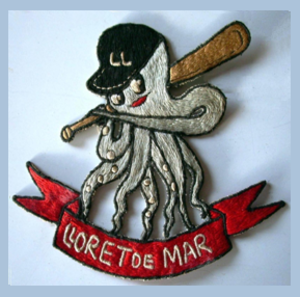
Le Pops fut un club de baseball à Lloret de Mar, ville de la côte méditerranéenne de Catalogne située entre la frontière avec la France et la ville de Barcelone, dans la province de Gérone. Le mot "Pops" vient du mot Catalan pour "pieuvres". L'uniforme des joueurs était gris clair avec casquette noire.